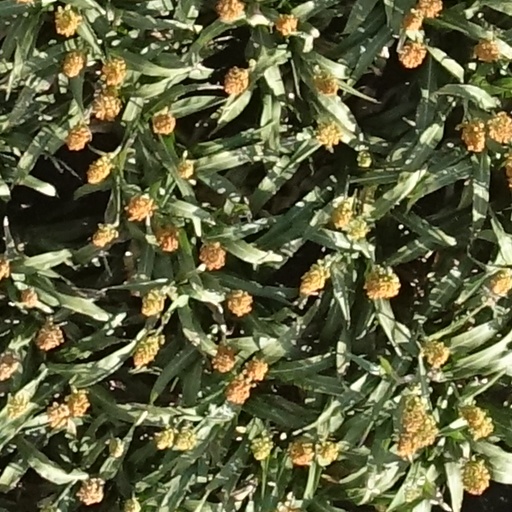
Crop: sorghum